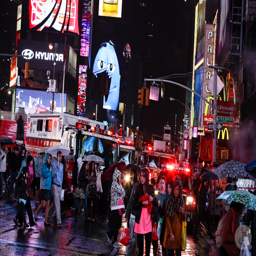
this is a photograph of the article !